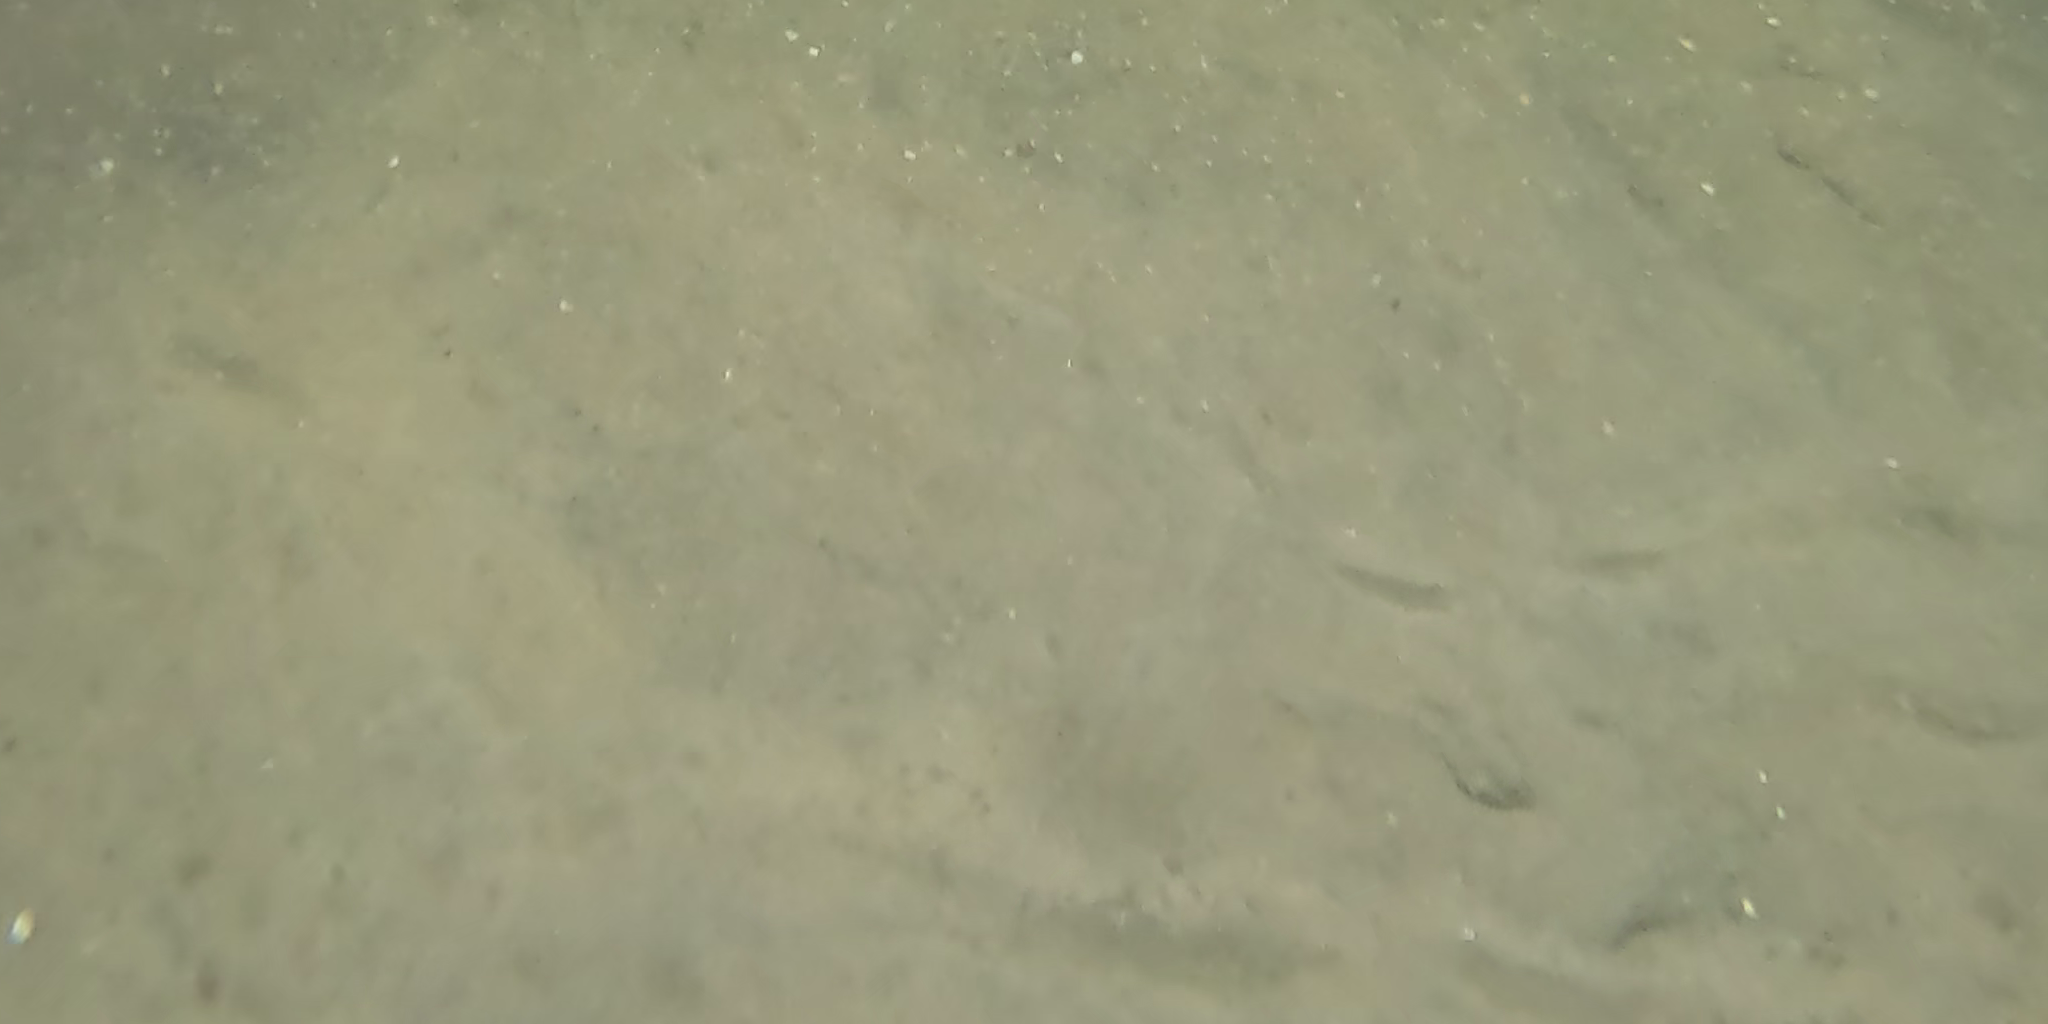
Seabed habitat: sand